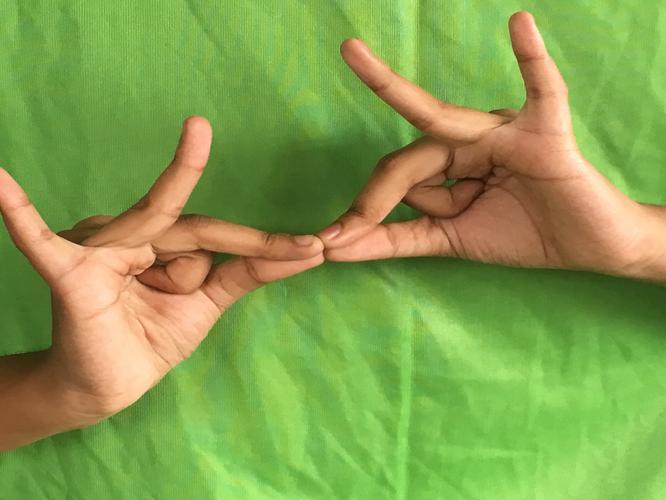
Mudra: Sakata
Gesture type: double_hand